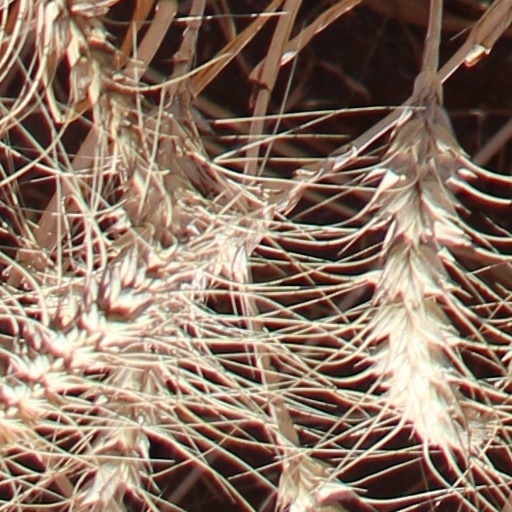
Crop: wheat